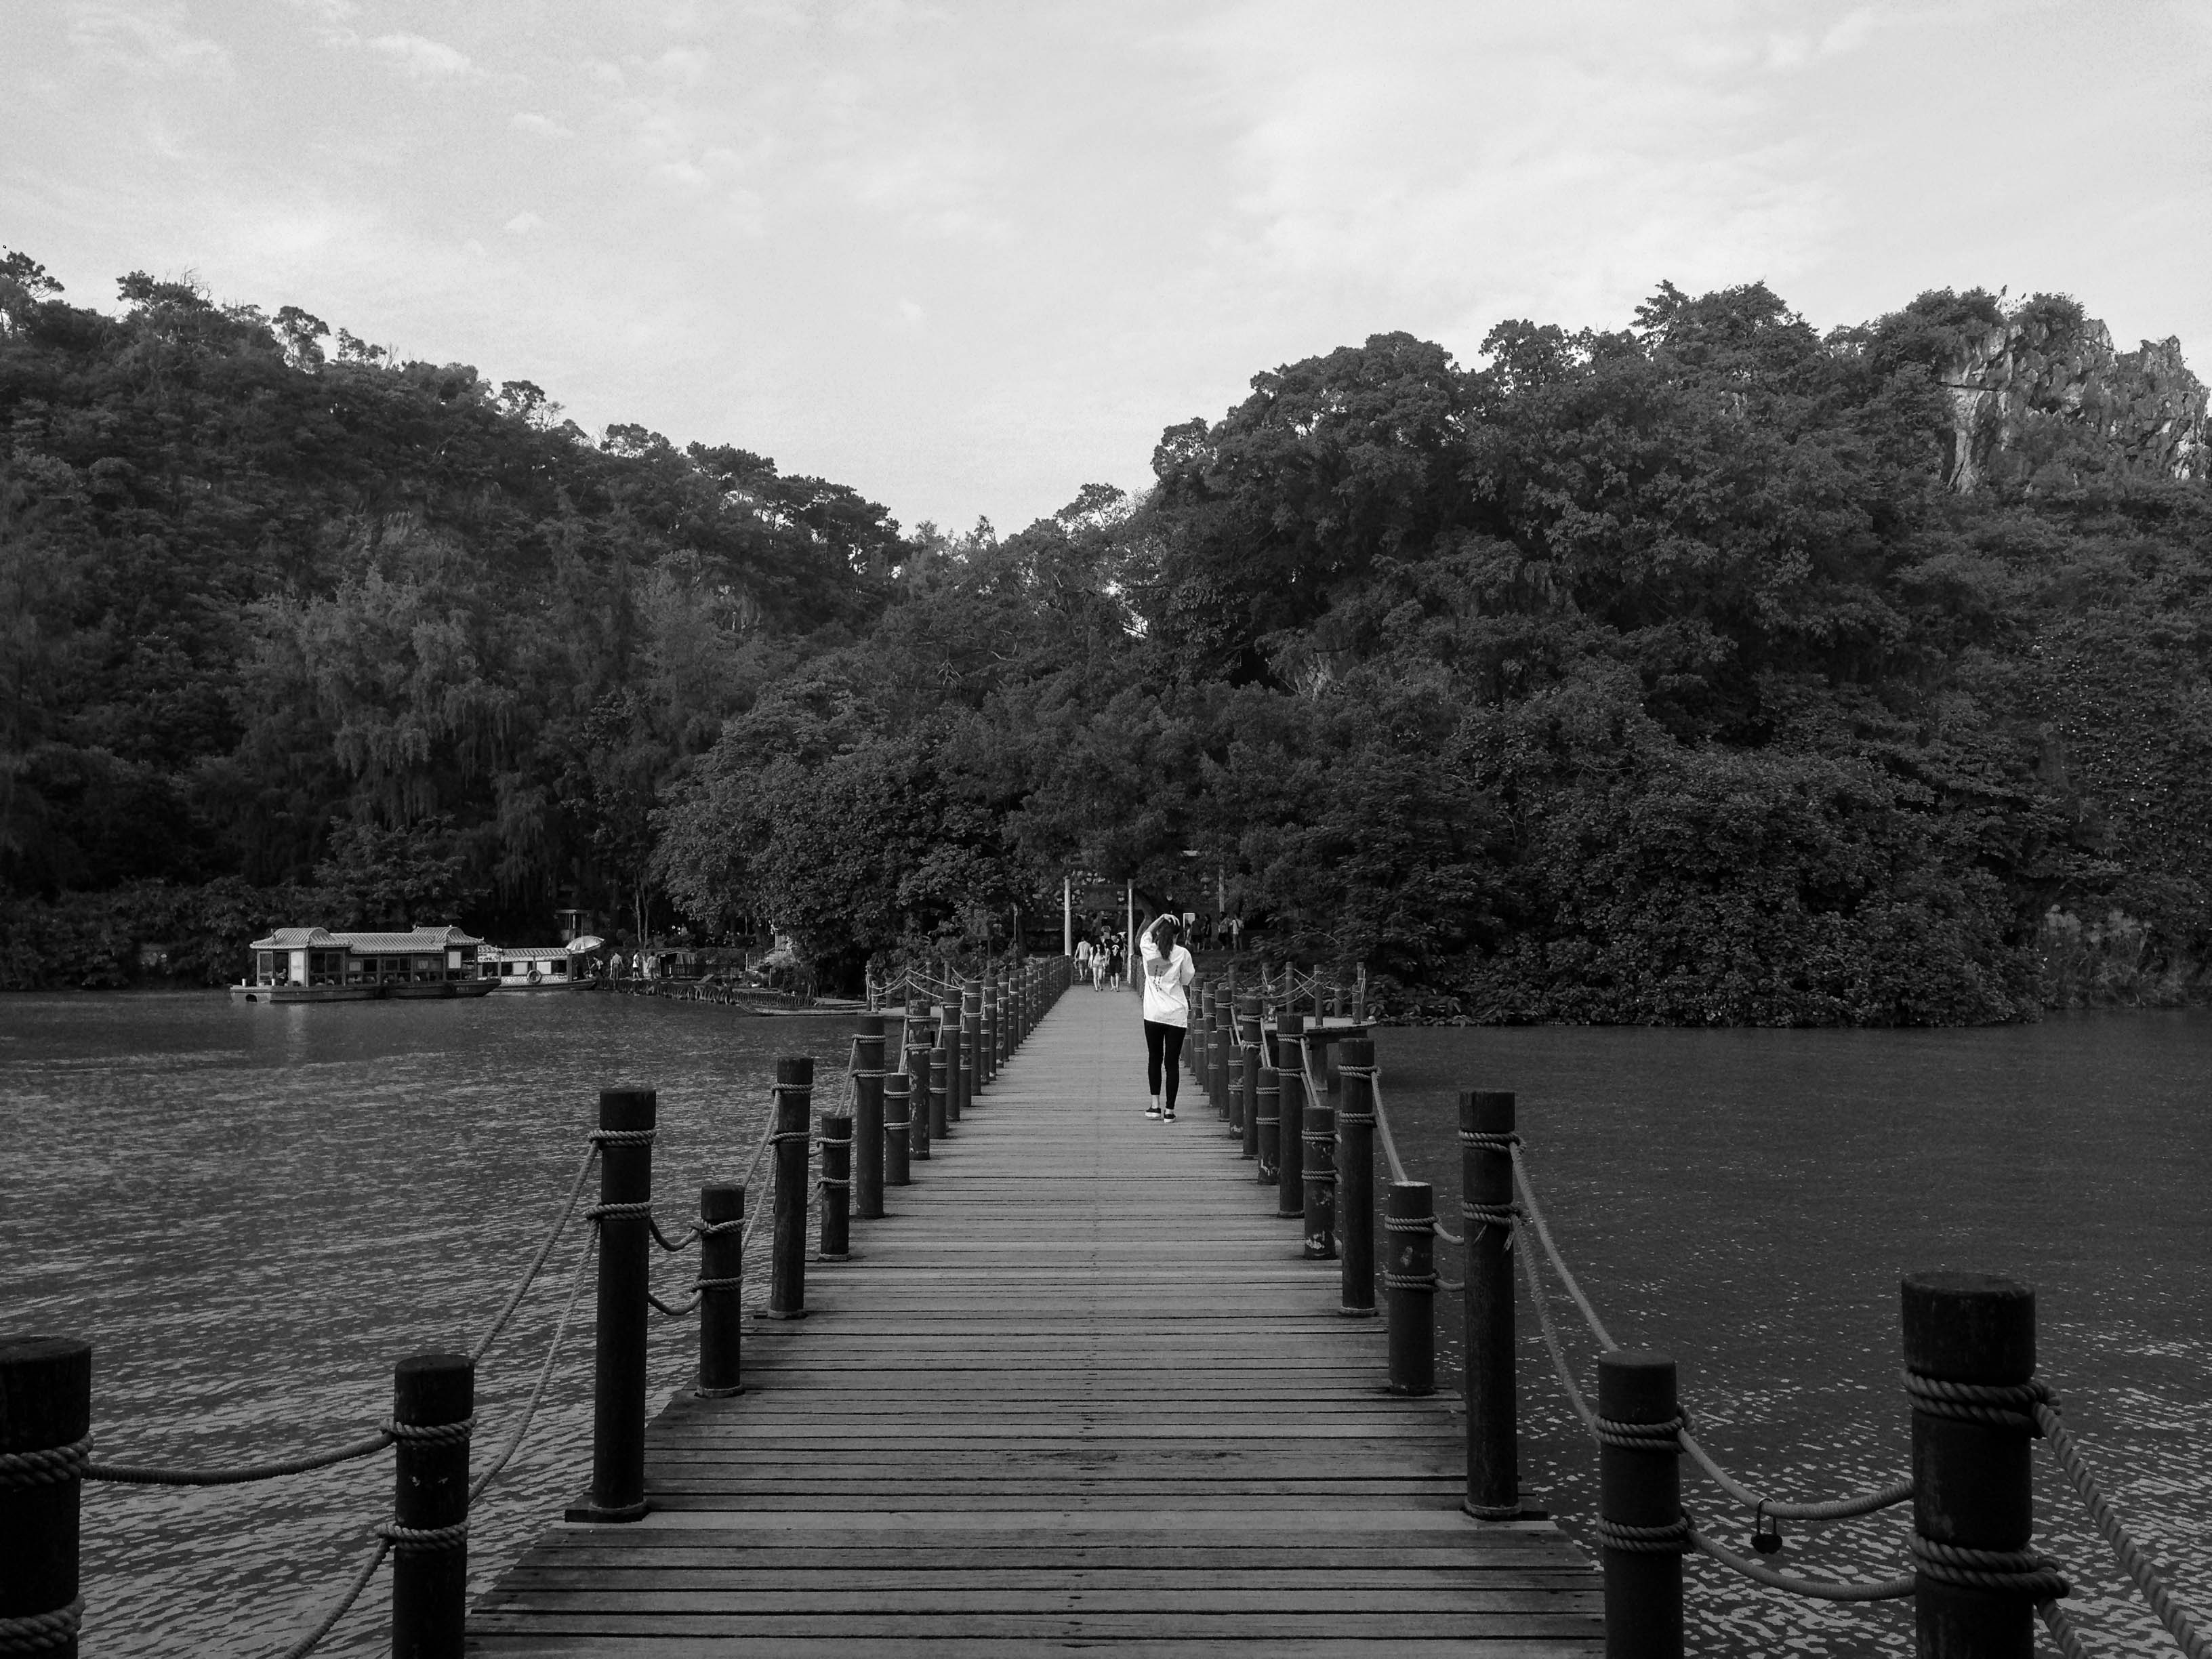
tree, water, black and white, morning, lake, river, reflection, monochrome, waterway, body of water, china, the scenery, monochrome photography, zhaoqing, xiannvhu, atmospheric phenomenon